List of majority-Hispanic or Latino counties in the United States

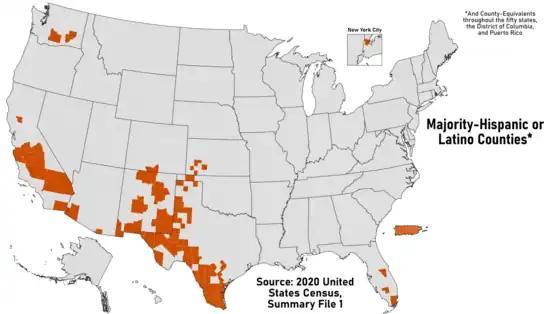

This list of majority-Hispanic or Latino counties in the United States covers the counties and county-equivalents in the 50 U.S. states, the District of Columbia, and the territory of Puerto Rico and the population in each county that is either Hispanic or Latino.